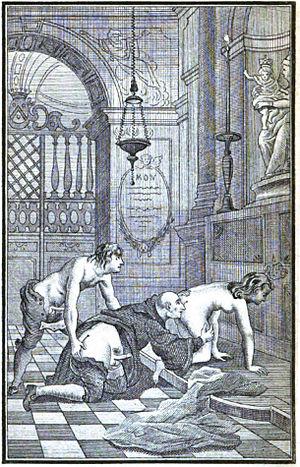
La nouvelle Justine ou Les malheurs de la vertu: Ouvrage orné d'un frontispiece et de 40 sujets gravés avec soin, Volumen 2 (book)
Justine ou les Malheurs de la vertu est le premier ouvrage du marquis de Sade publié de son vivant, en 1791, un an après avoir été rendu à la liberté par la Révolution et l’abolition des lettres de cachet. C’est aussi la deuxième version de cette œuvre emblématique, sans cesse récrite, qui a accompagné Sade tout au long de sa vie.